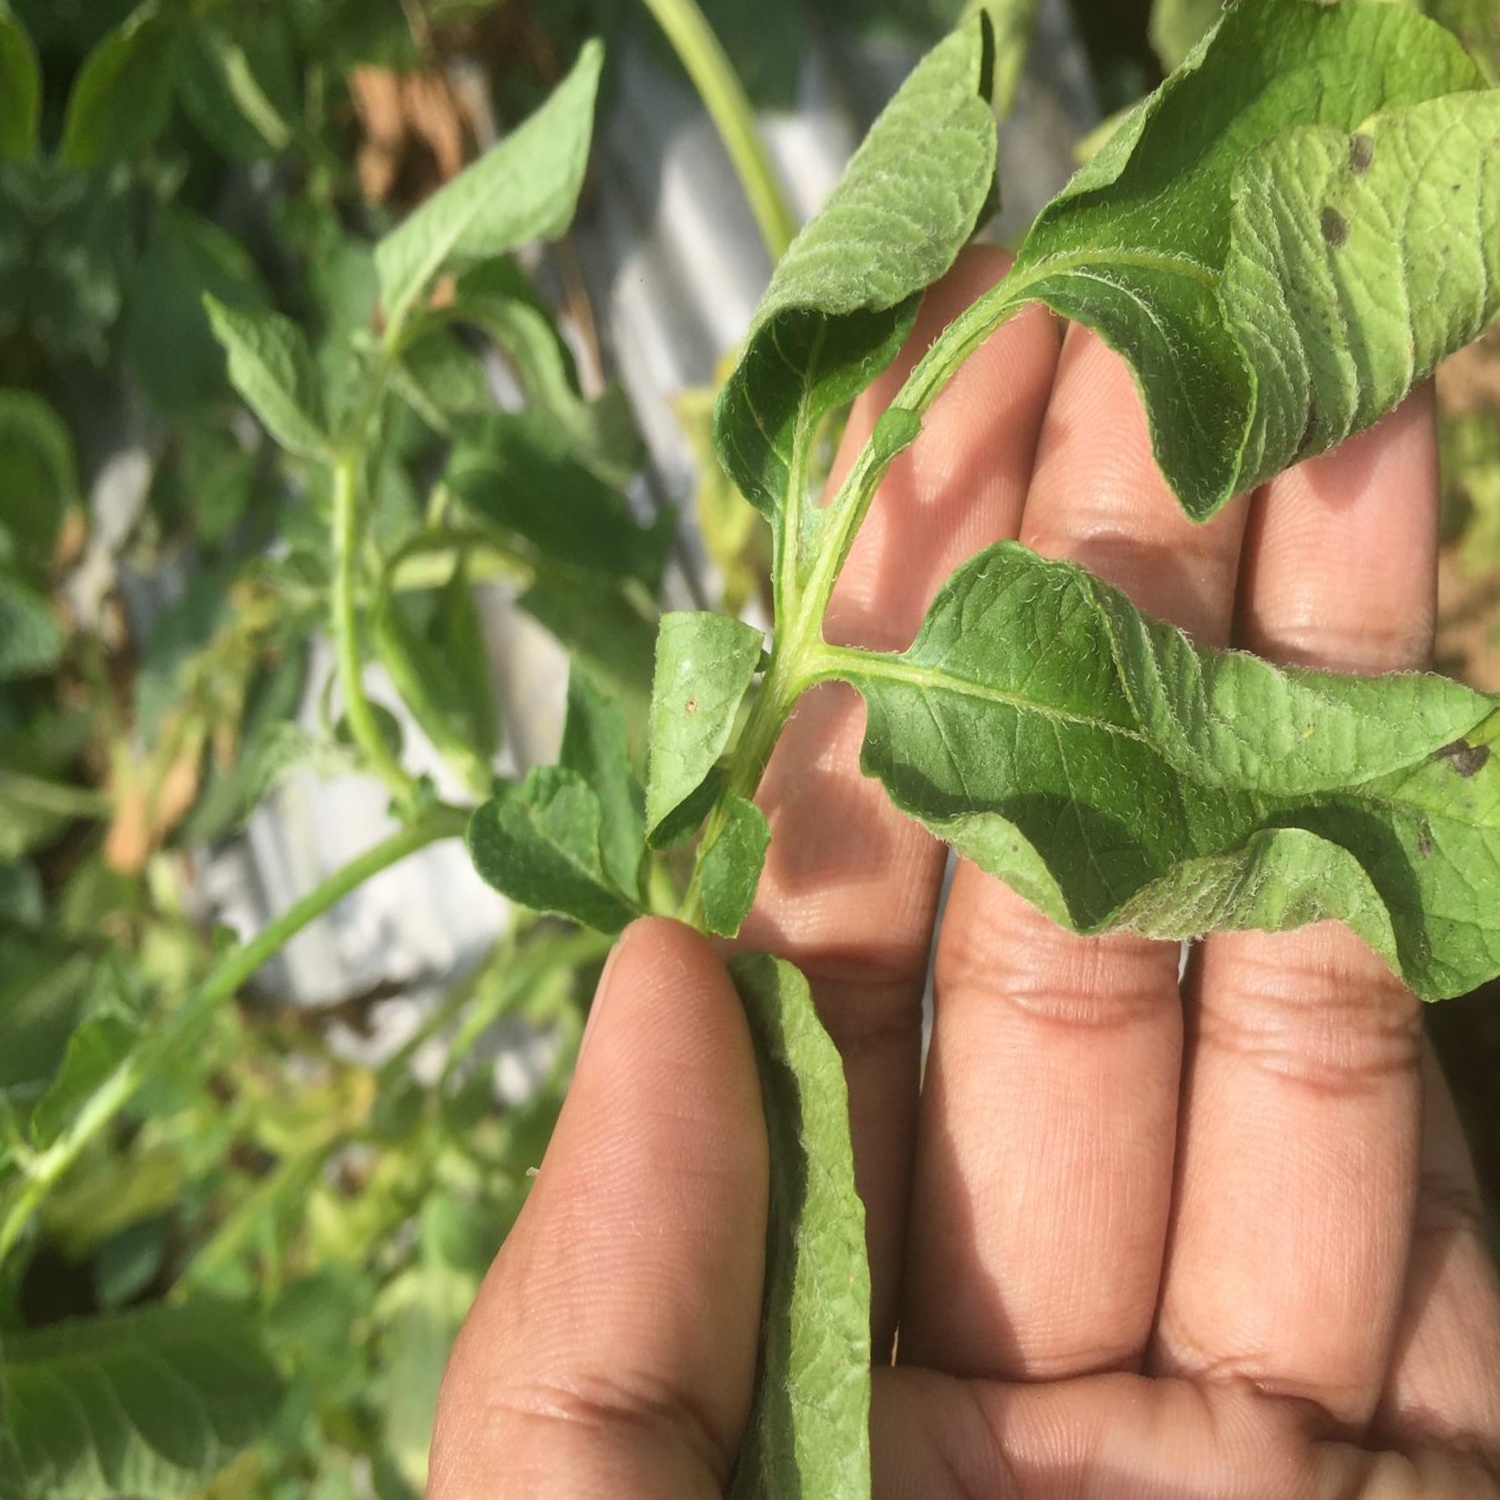
Etiqueta: Pudricion_Parda